The Widows of Culloden

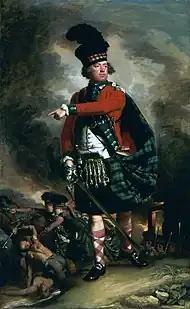
Painting of a man in tartan kilt, carrying a sword. The sky is dark and clouded. In the background below him, Scottish soldiers are overcoming Cherokee warriors.

The show opened with Ukrainian model Snejana Onopka wearing a tweed suit with a fur collar, cream shirt with ruffled front, and tan-coloured leather boots. The look was styled with the "Bird's Nest" headdress, made from a pair of mallard duck wings surrounding a silver bird's nest with blue eggs made from quartz Swarovski crystals, speckled to look like duck eggs. The nest and eggs were created by British jeweller Shaun Leane, while the headpiece was made by Treacy; both of whom were long-time McQueen collaborators.